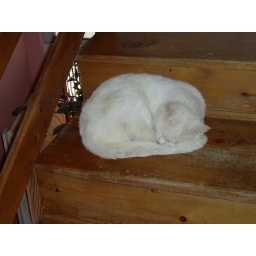
The cat in the house we were staying in